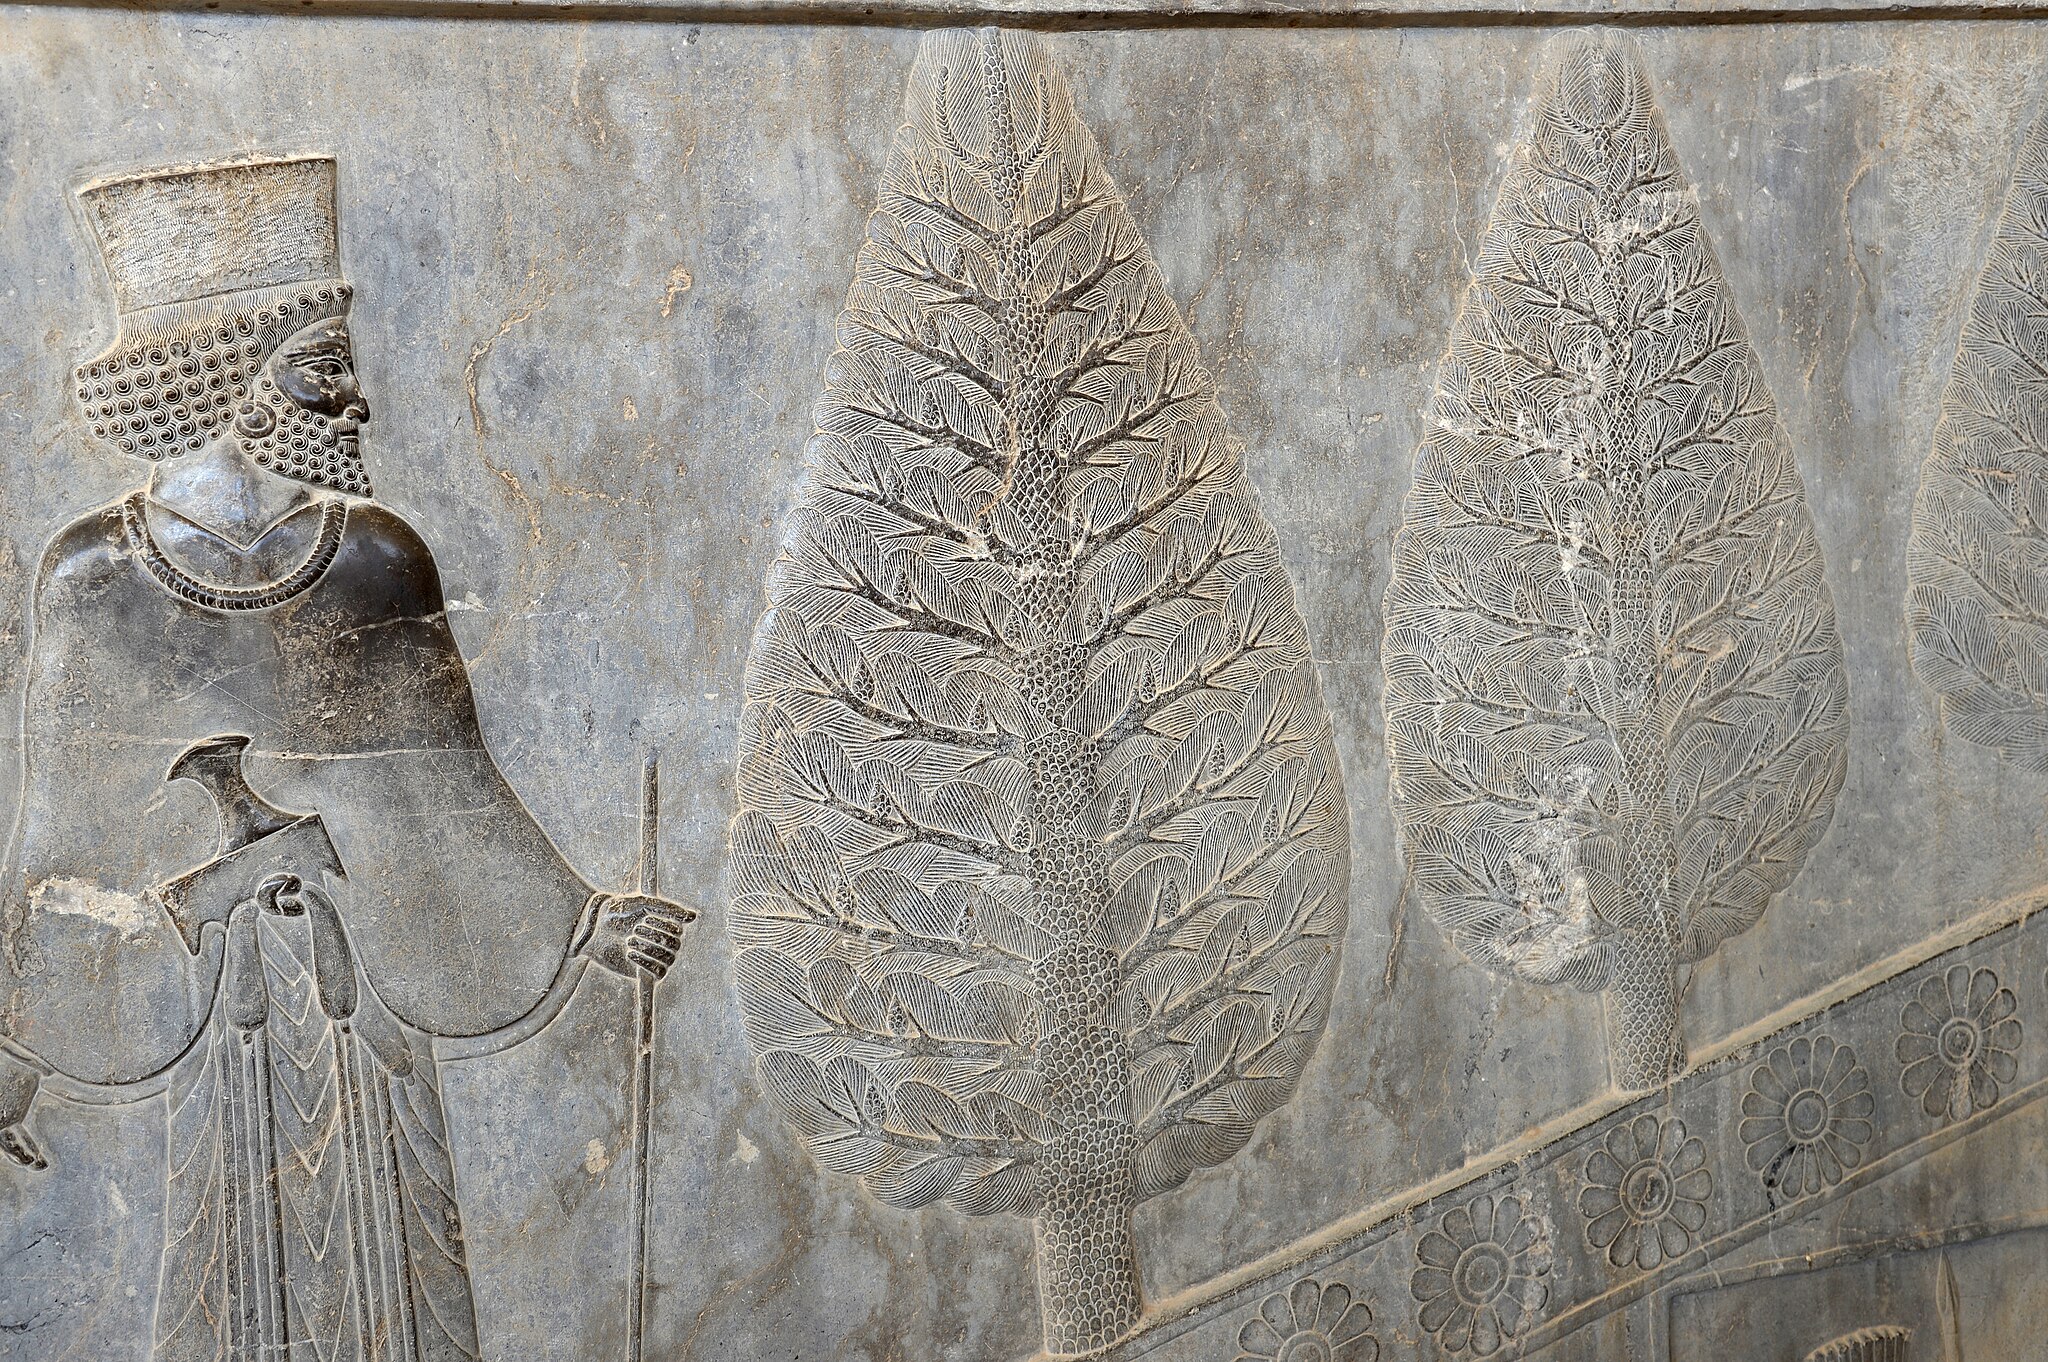
Title: Irnp059-Persepolis
Description: Iran in 2018 (photographed by Wojciech Kocot)
Date: 12 January 2018
Categories: Uploaded with pattypan, Self-published work, 2017 in Persepolis, Armenian delegation, Apadana, Reliefs of cypress trees in Persepolis, Persepolis in 2017 (photographed by Wojciech Kocot)